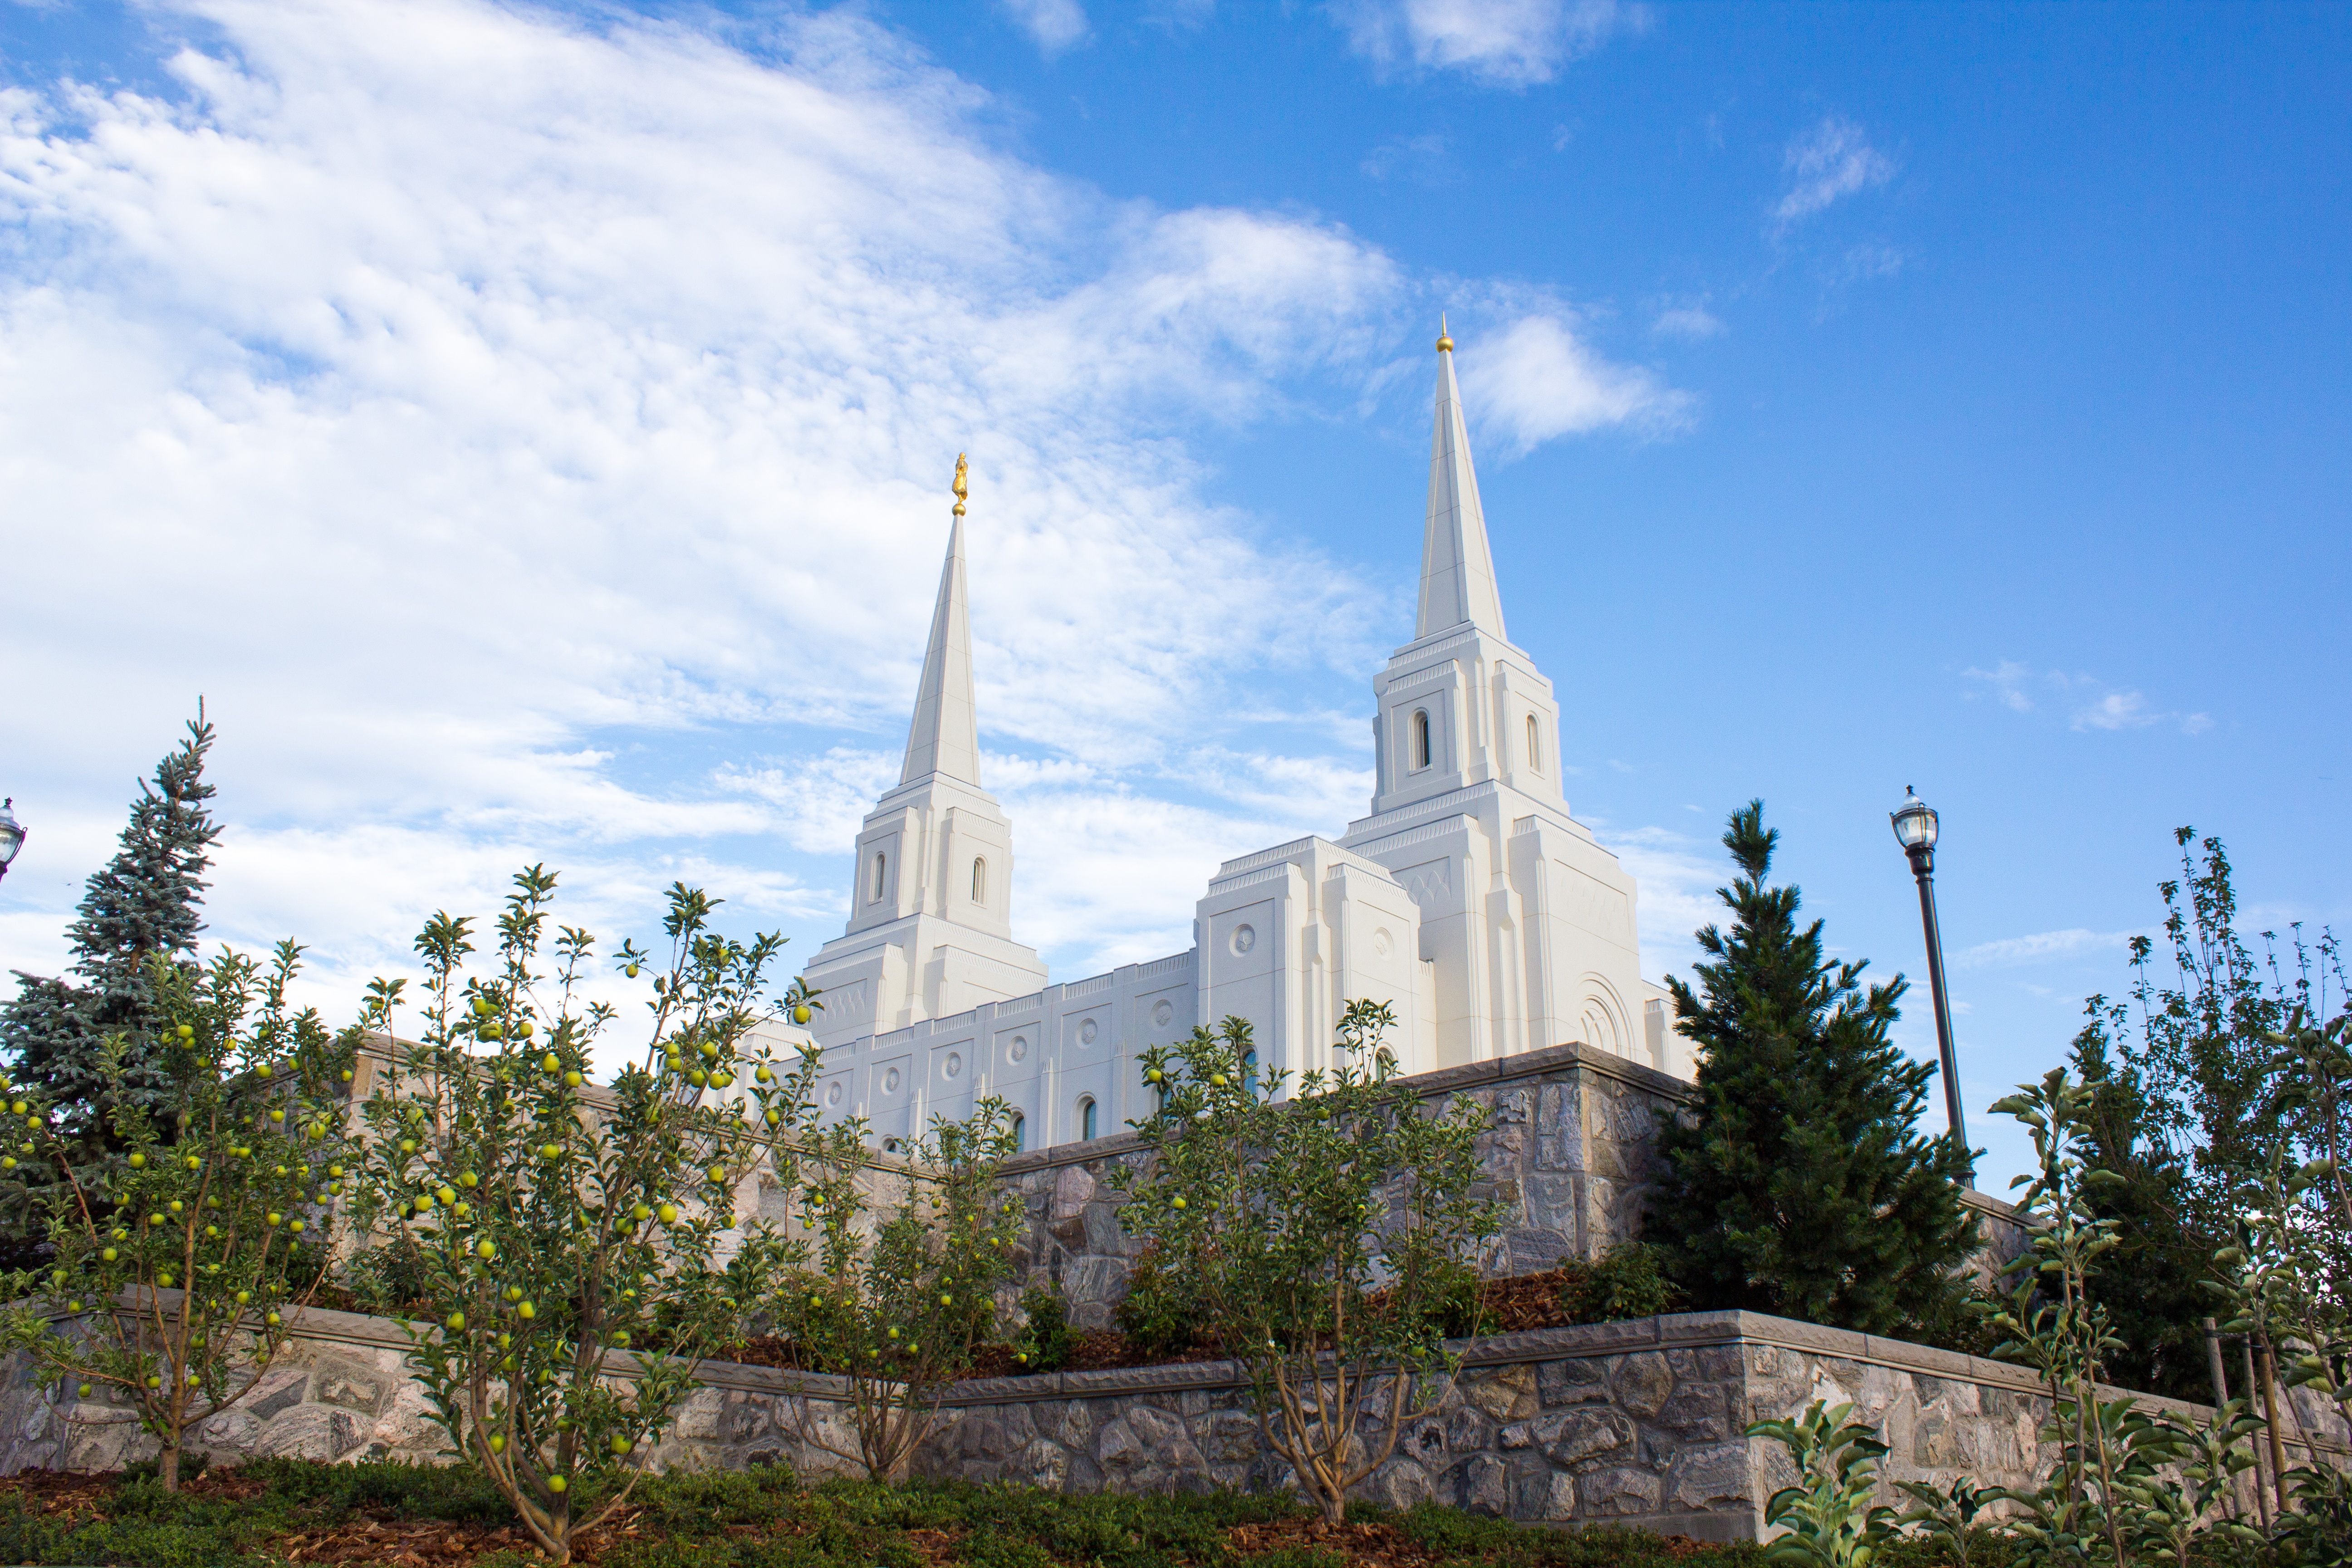
architecture, sky, building, city, tranquil, religion, landmark, church, cathedral, chapel, exterior, historic, tourism, place of worship, spiritual, religious, place, temple, spire, steeple, utah, monastery, christianity, worship, lds, spirituality, mormon, mormonism, brigham city, latter day, lds temple